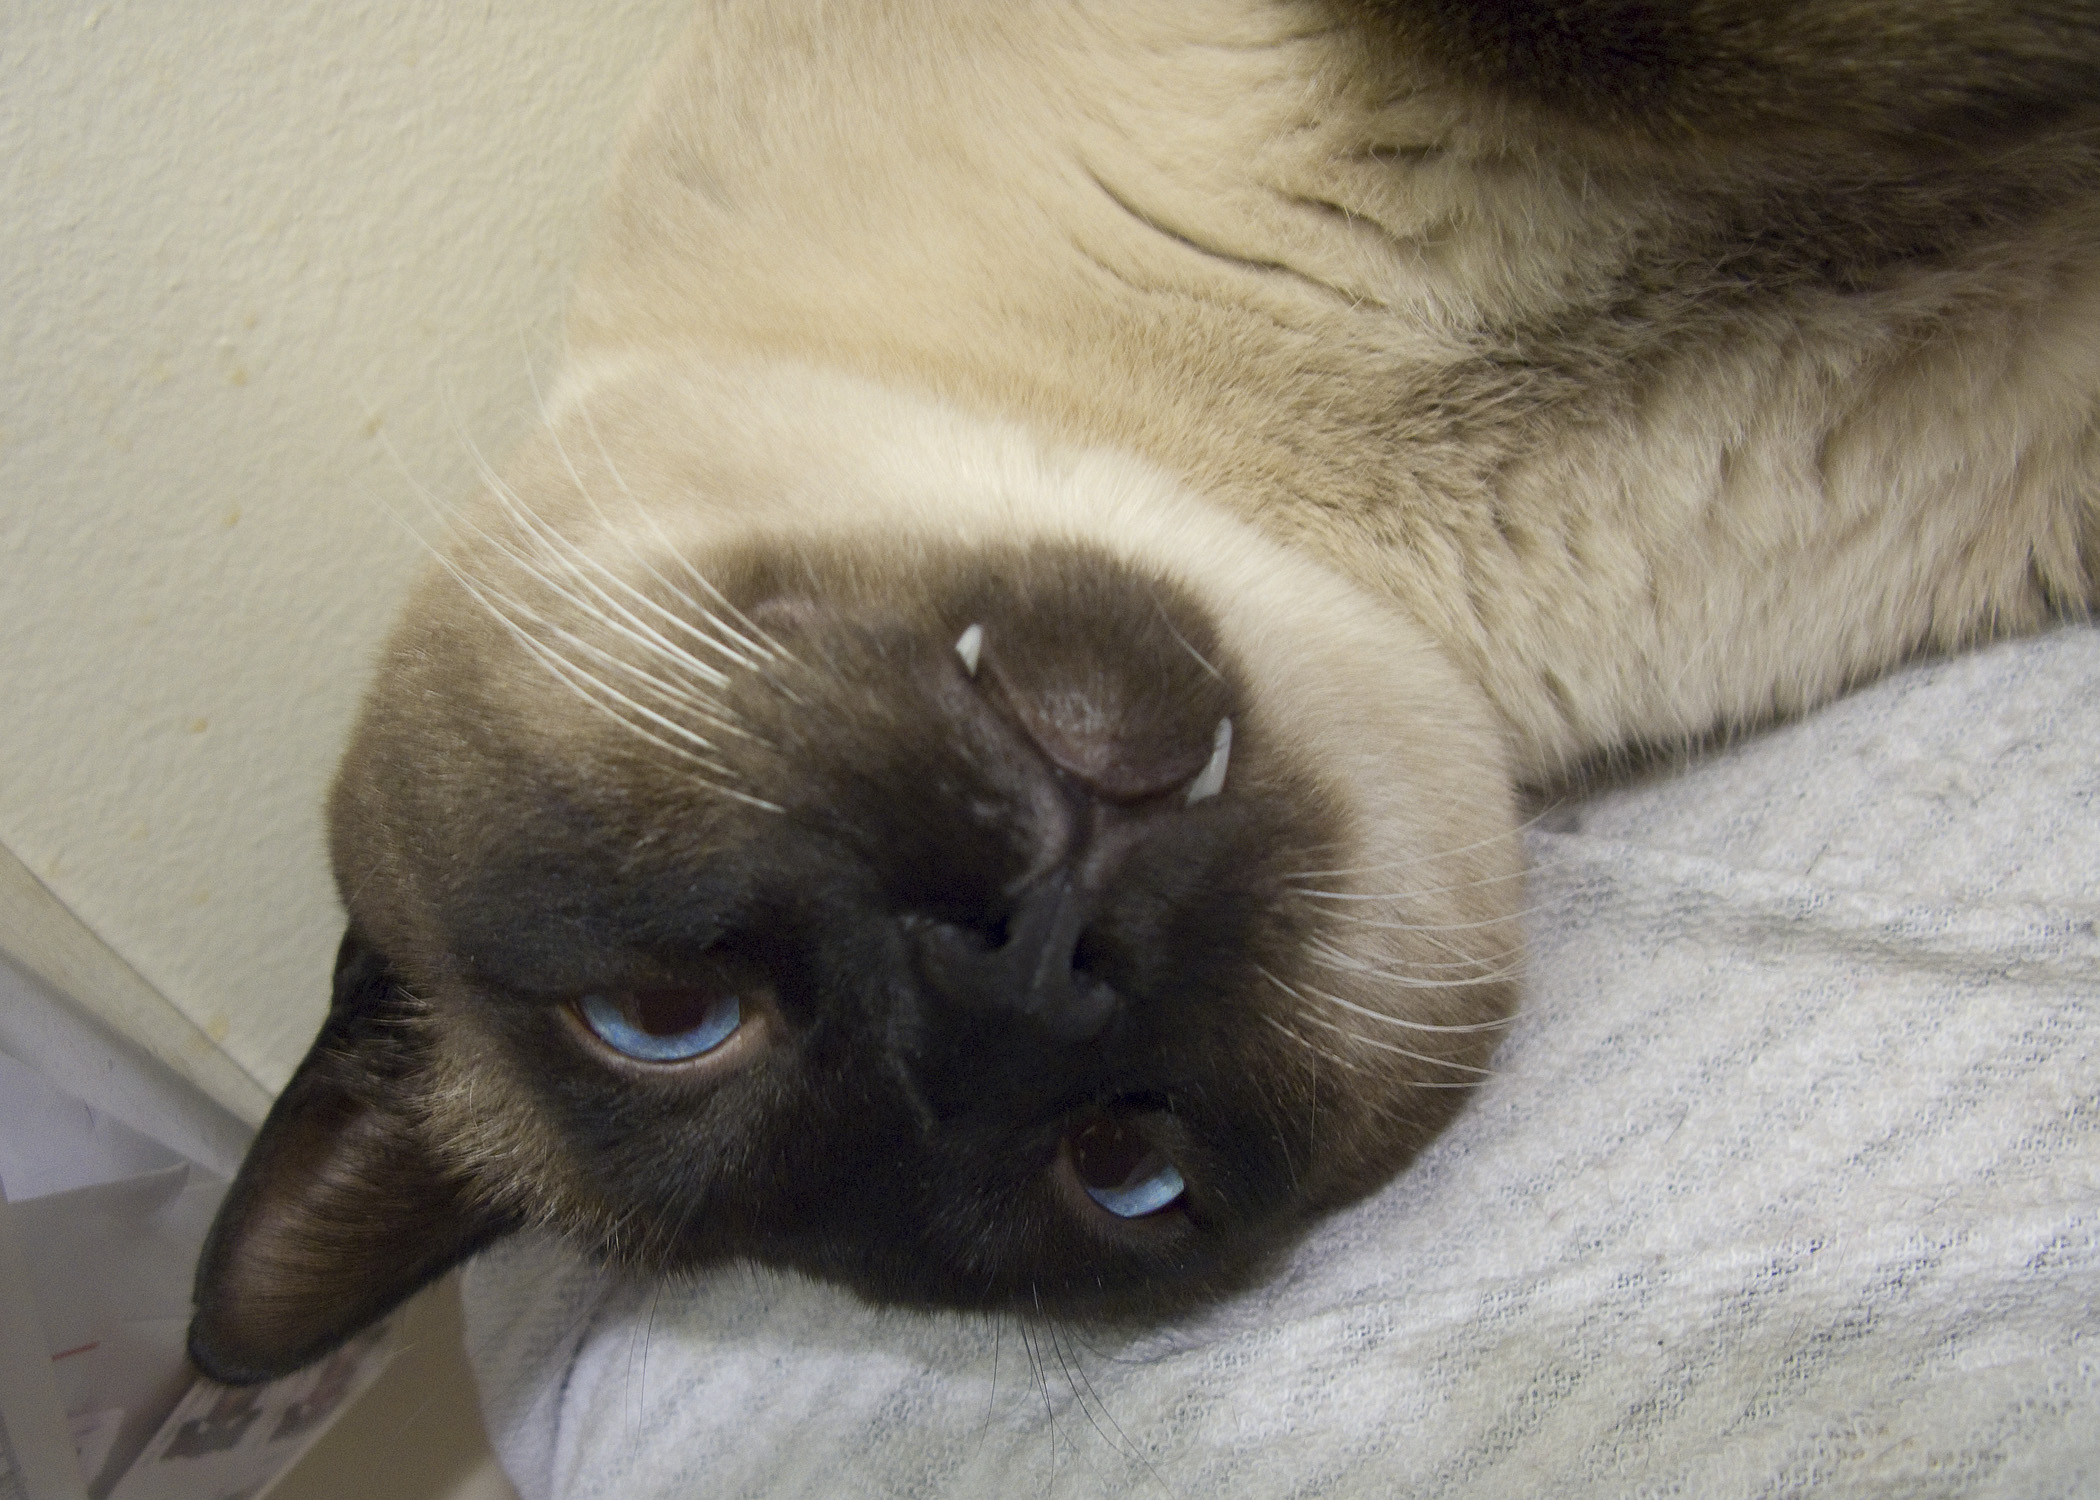
kitten, cat, mammal, nose, whiskers, snout, eye, vertebrate, organ, sacramento, siamese, small to medium sized cats, cat like mammal, dog breed group